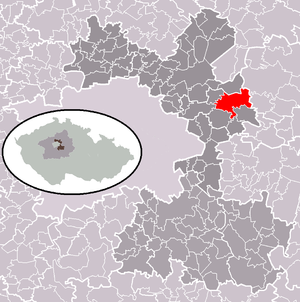
Čelákovice est une ville du district de Prague-Est, dans la région de Bohême-Centrale, en République tchèque. Sa population s'élevait à 12 273 habitants en 2020.